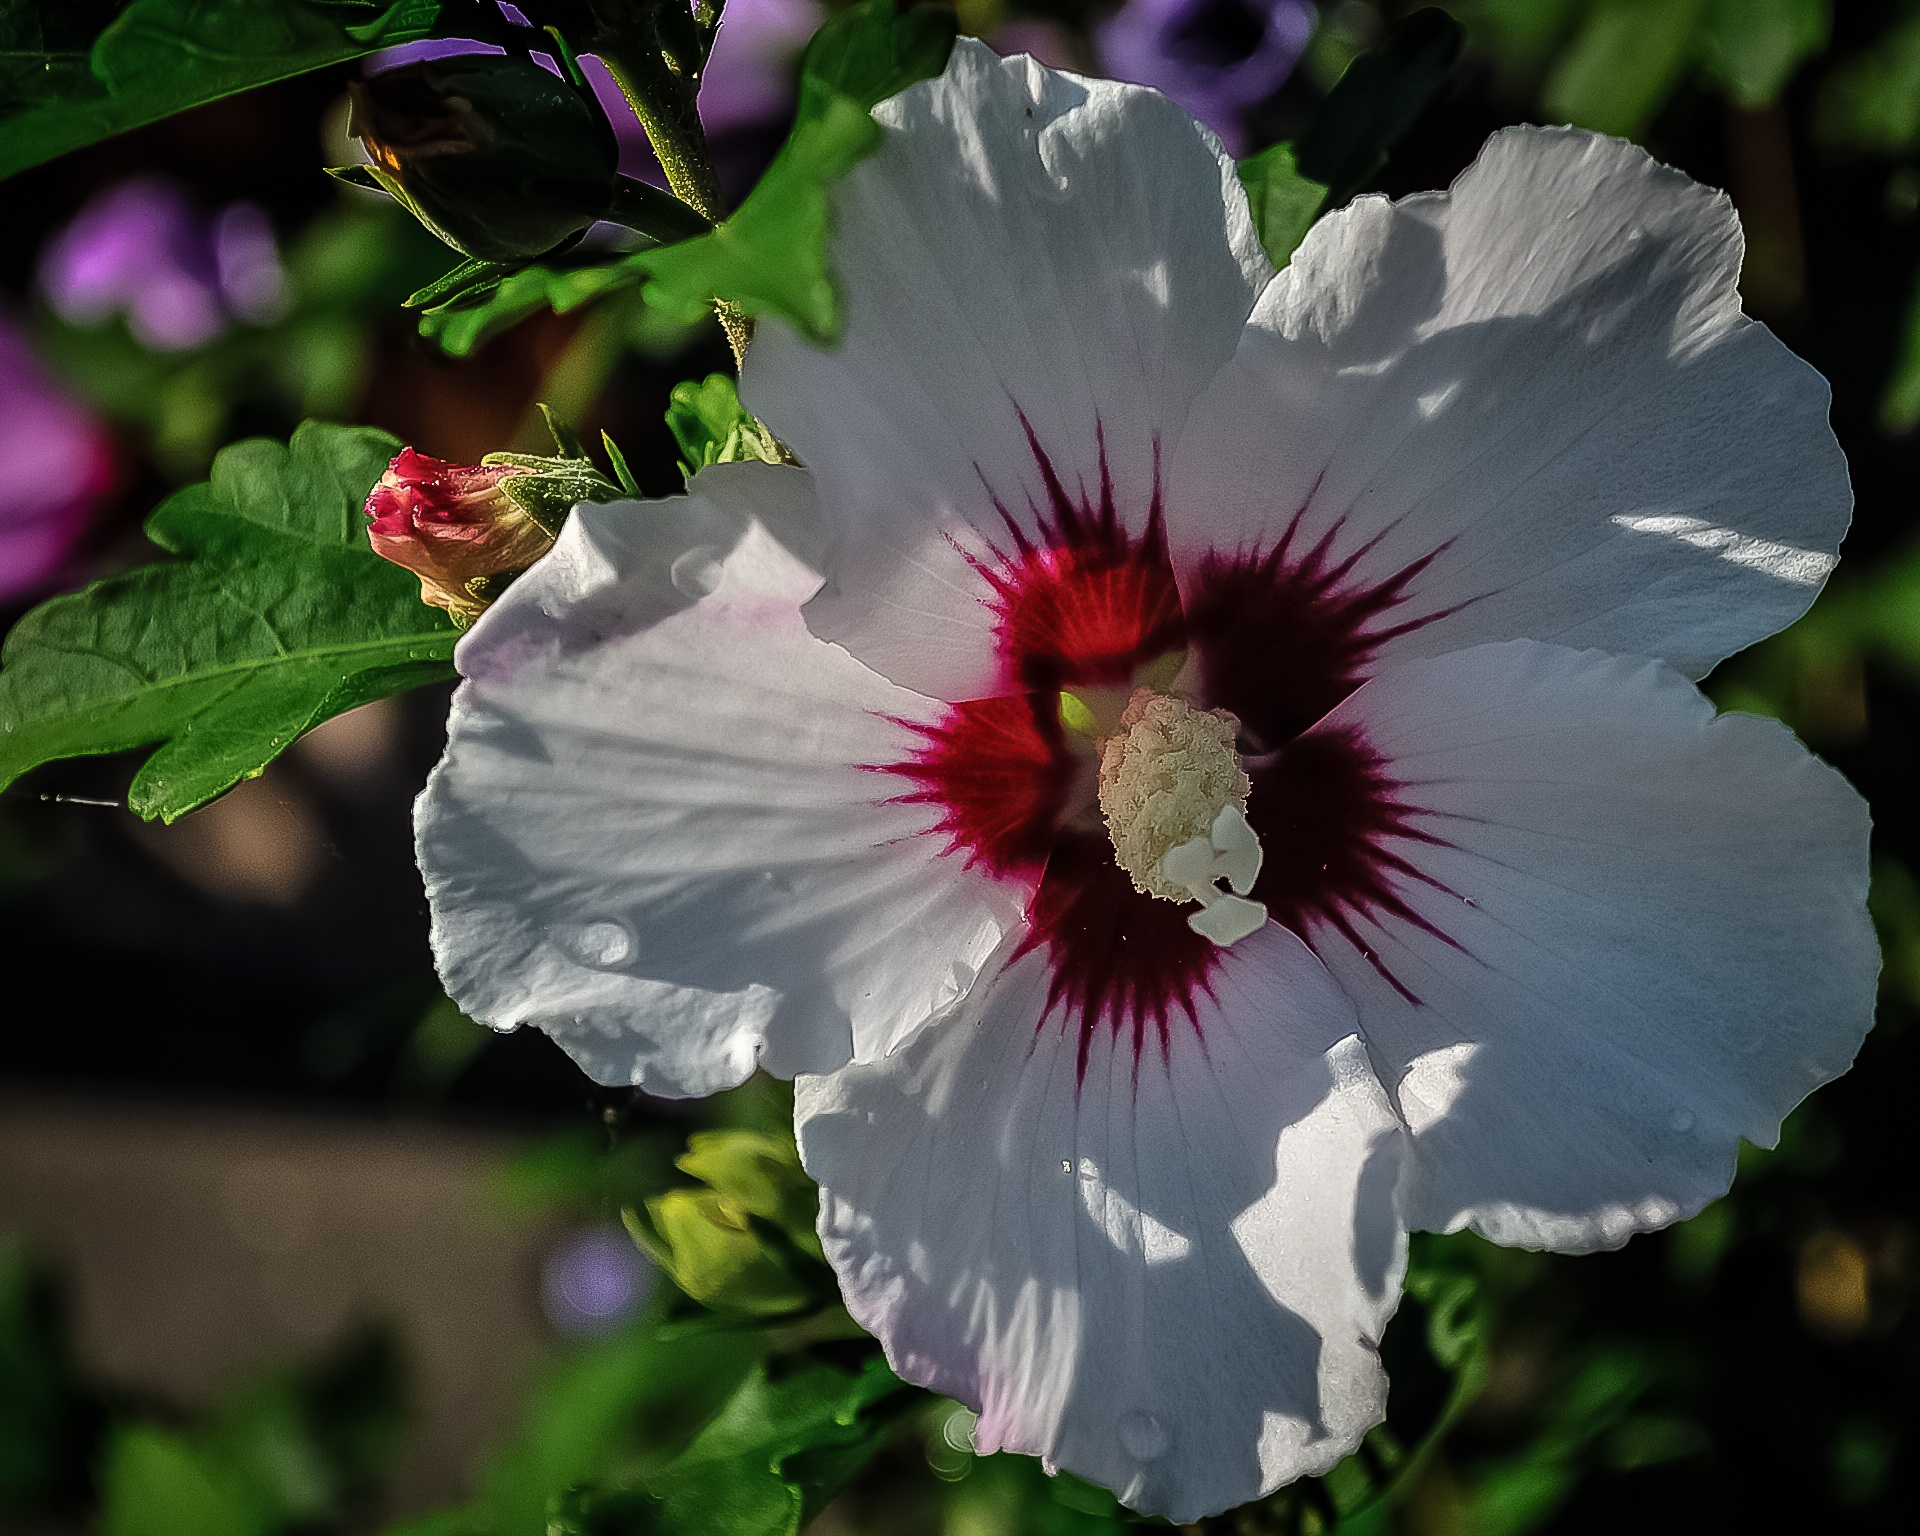
nature, blossom, plant, white, leaf, flower, petal, bloom, isolated, summer, floral, green, red, color, natural, fresh, botany, garden, flora, wildflower, close up, beauty, beautiful, detail, hibiscus, malvales, macro photography, flowering plant, annual plant, land plant